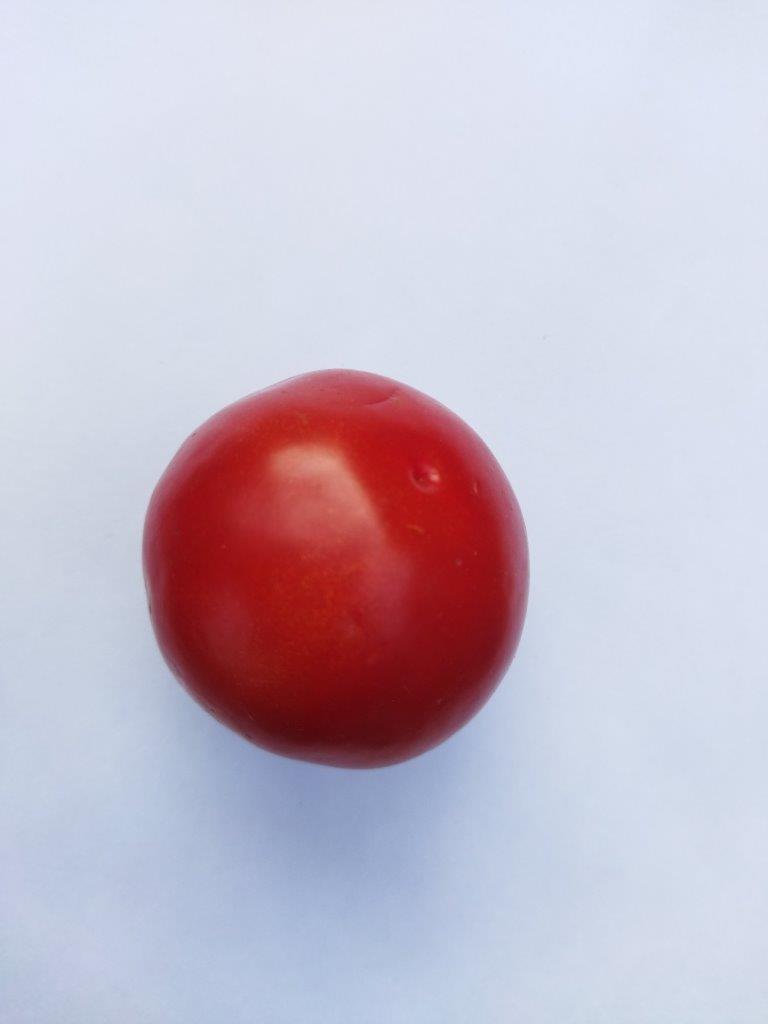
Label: Fresh